Yarn bombing

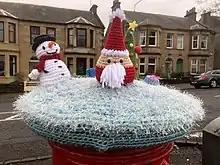
Festive postbox yarnbomb

The Craft Club Yarnbombers (Emma Curley, Helen Thomas, Gabby Atkins, Claire Whitehead and Rebecca Burton) in Essex became Guinness World Record holders in 2014 for the largest display of crochet sculptures, when they yarnbombed a children's hospice with 13,388 crocheted items. (The record has since been broken, in 2018 by a feminist crochet group based in India.) That December, they brought yarnbombing to their community with their postbox yarnbombs.